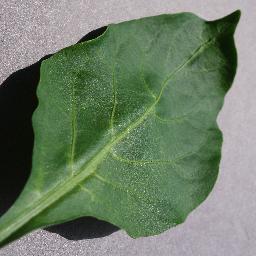
Label: Pepper,_bell___healthy